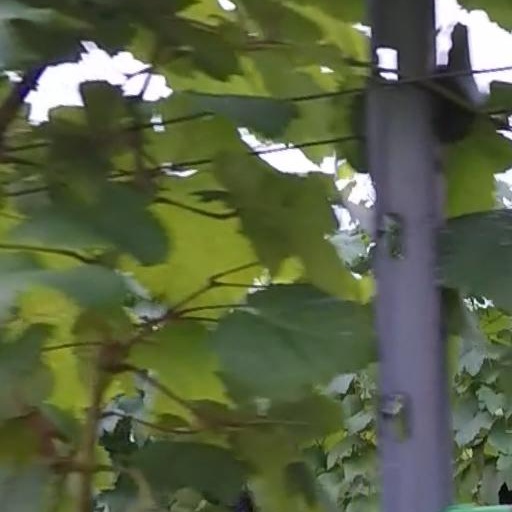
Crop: grape